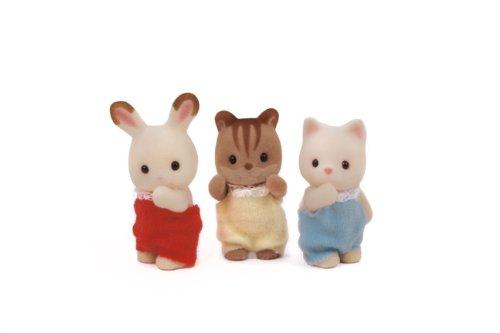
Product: Calico Critters Baby Friends
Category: Toys & Games | Dolls & Accessories | Playsets
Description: Mix and match with other Calico Critters play sets to create a whole Calico Critters village.
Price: $9.89